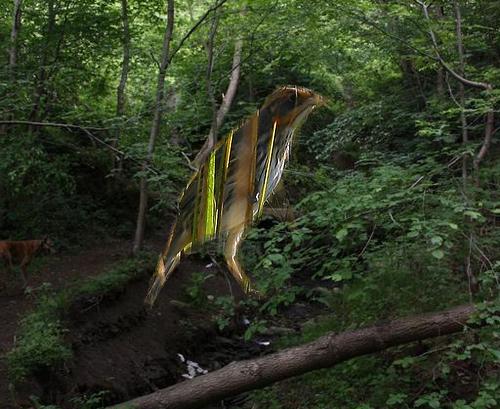
Bird species: Seaside_Sparrow
Bird type: landbird
Background: land